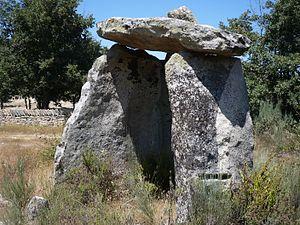
Cette liste non exhaustive recense les principaux sites mégalithiques dans le district de Guarda, au Portugal.